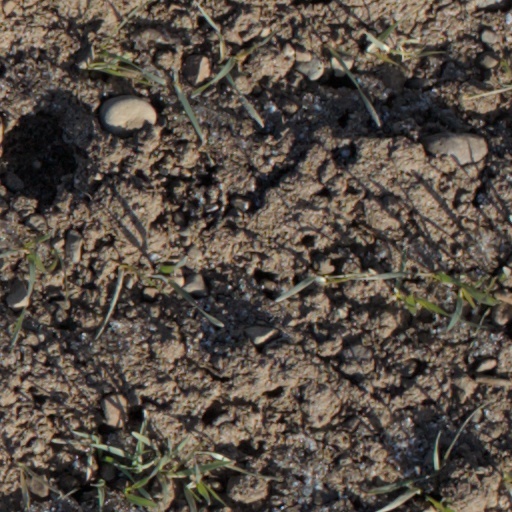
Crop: wheat